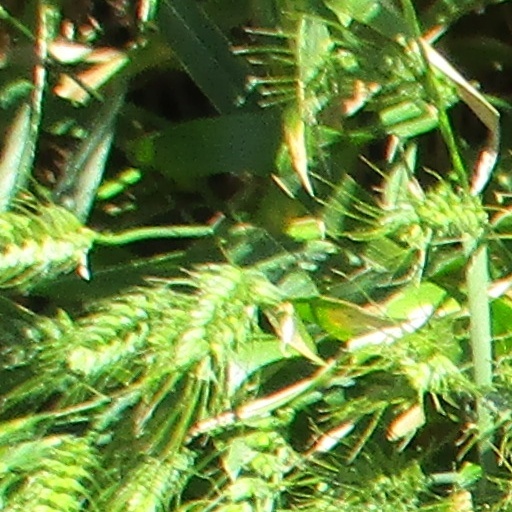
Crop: wheat